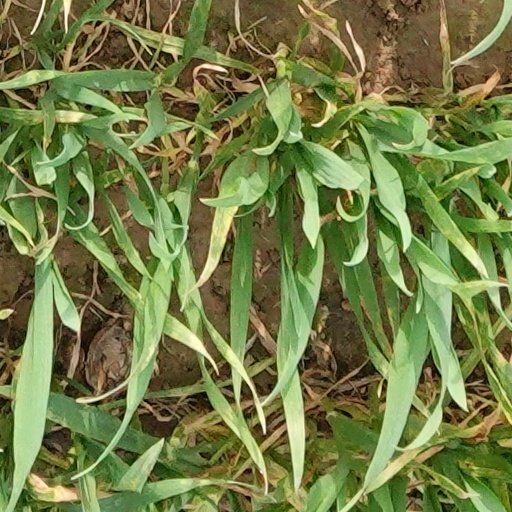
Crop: wheat